Carrie Daumery

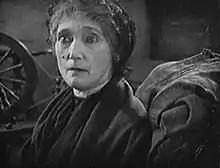
Daumery in "The Conquering Power" (1921)

Carrie Daumery (25 March 1863 – 1 July 1938) was a Belgian-born American film actress. She appeared in more than 60 films between 1908 and 1937.